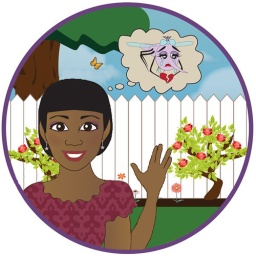
Customer wanted the girl and the plants in the background taken from another graphic and placed in this one.